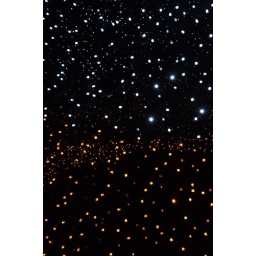
Universe in white and orange